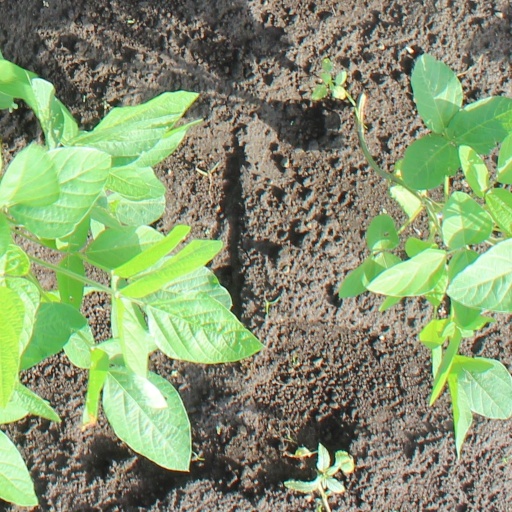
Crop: soybean